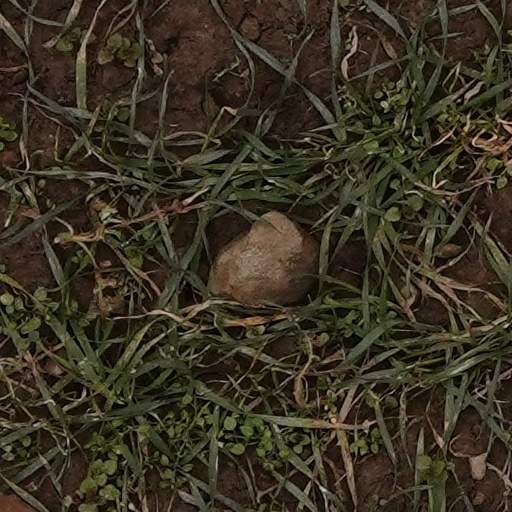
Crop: wheat